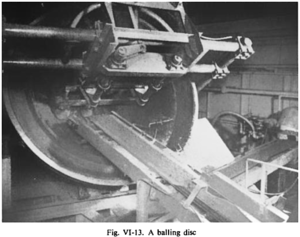
Soucoupe de nodulisation utilisée dans des usines de pelletisation.